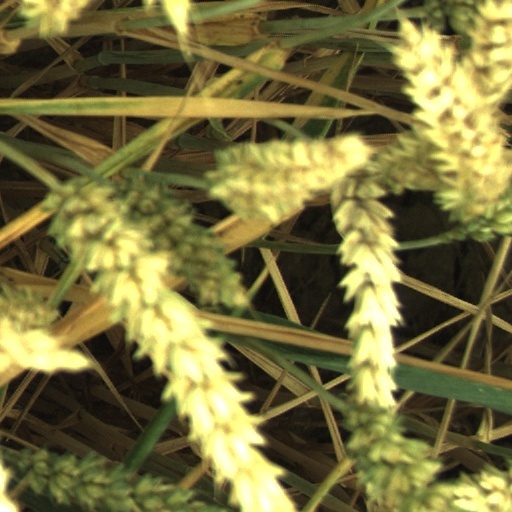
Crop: wheat